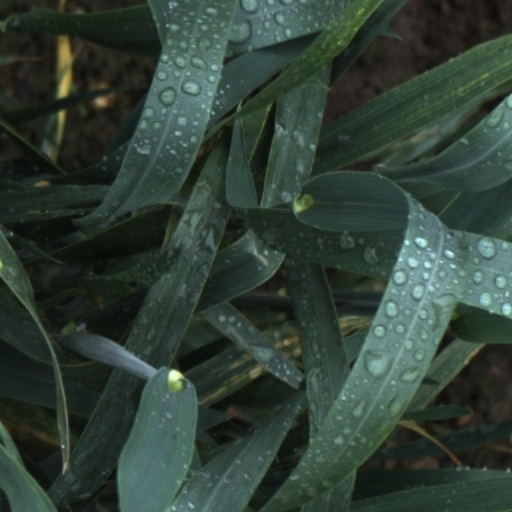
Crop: wheat